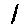
Label: 1